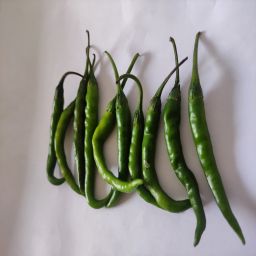
Crop: Chile Pepper
Quality: Unripe